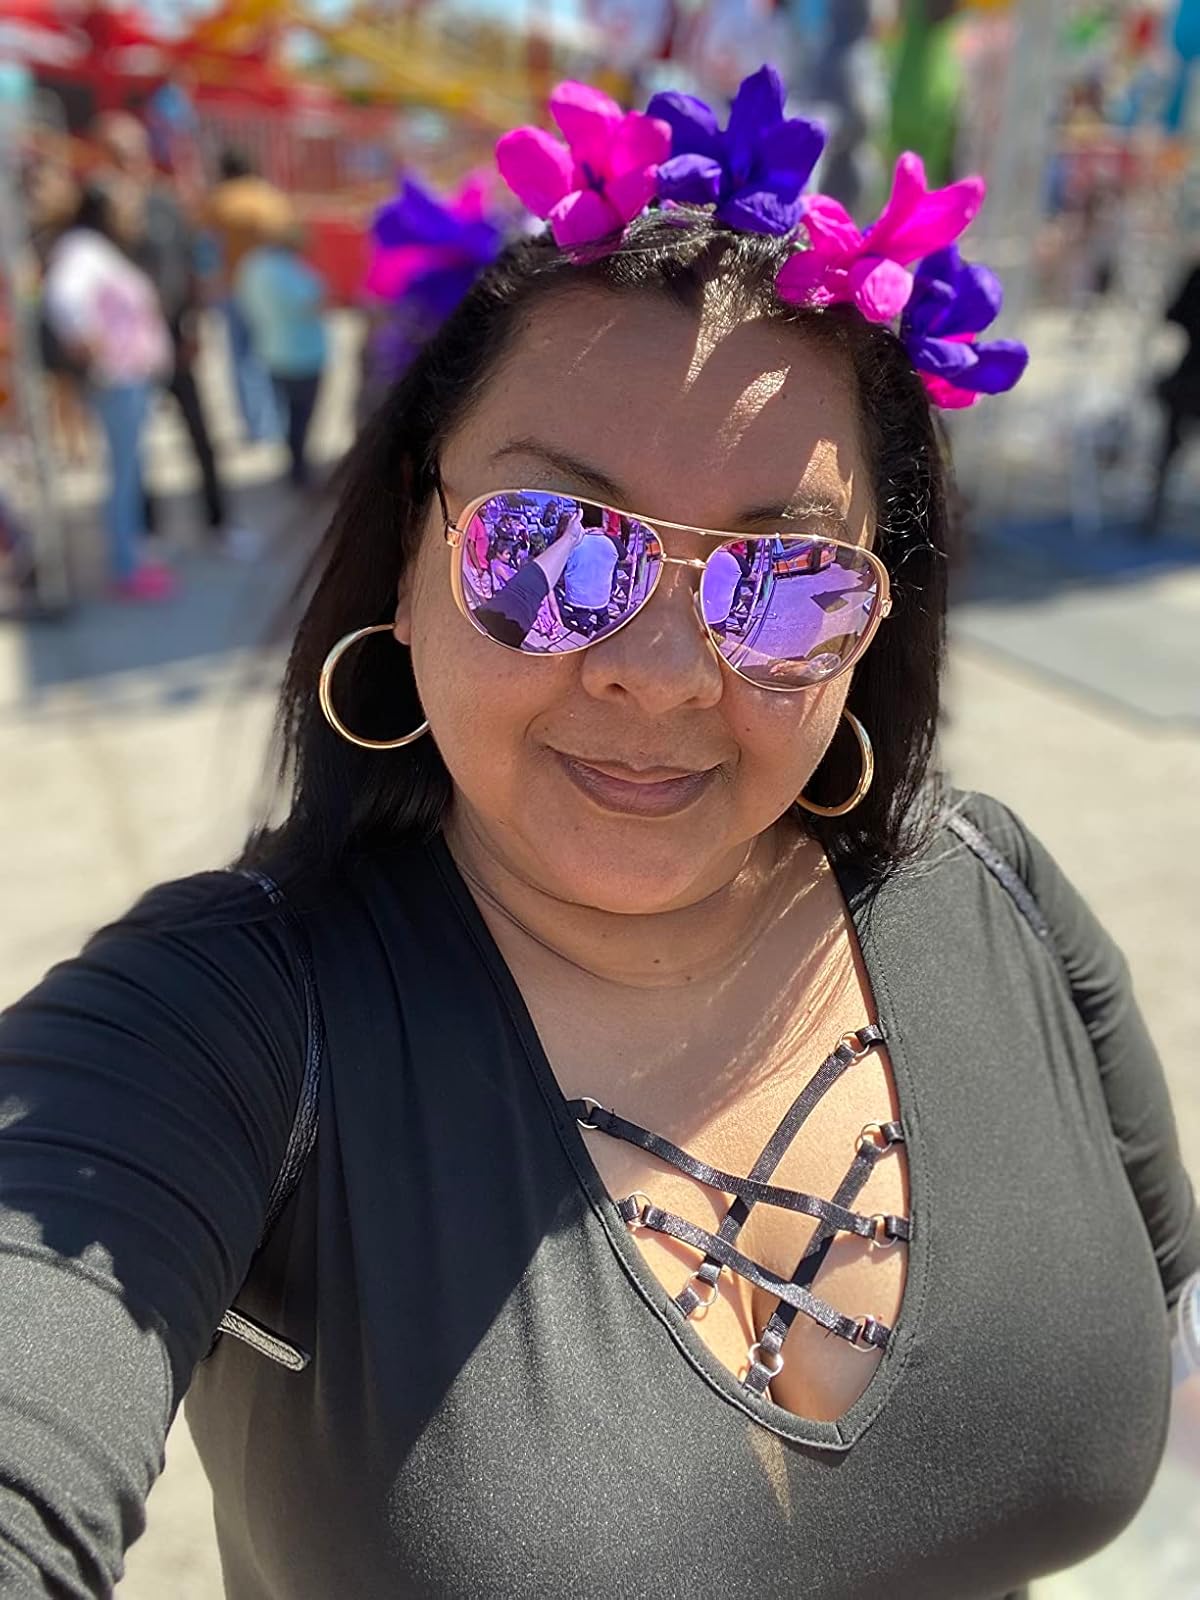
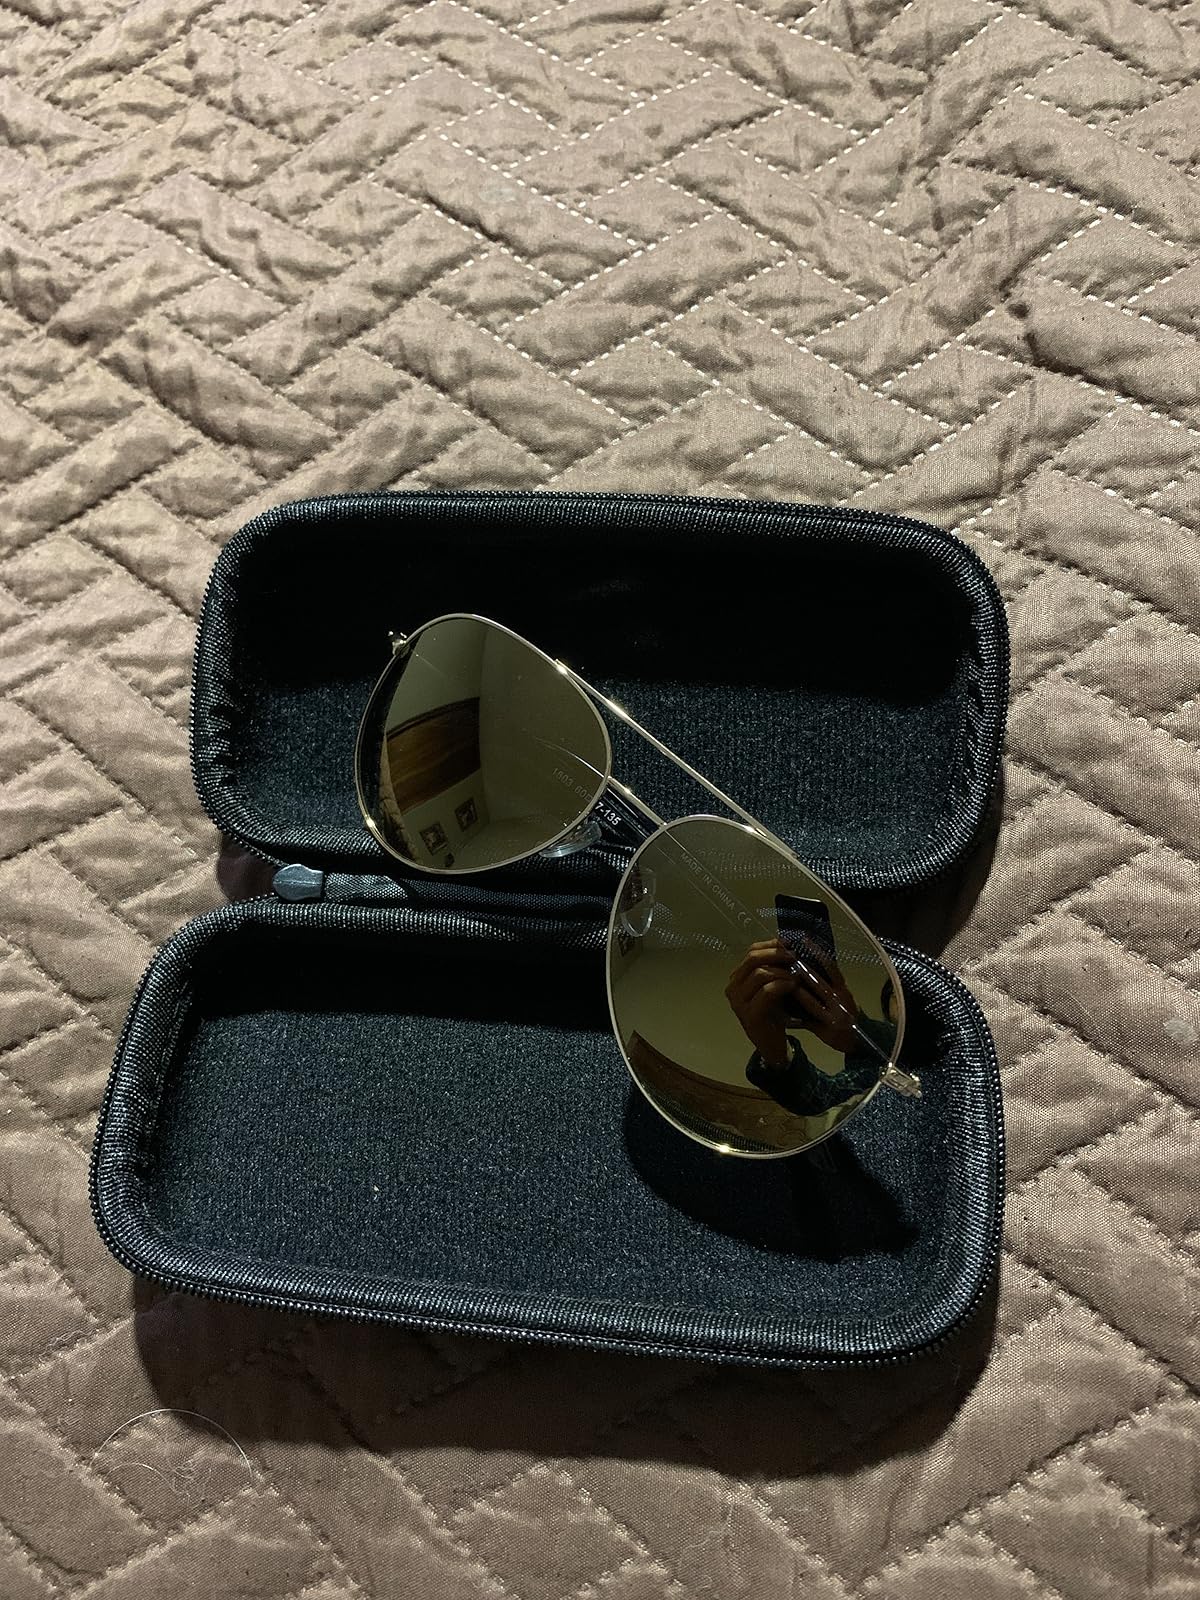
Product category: accessories_sunglasses
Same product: no